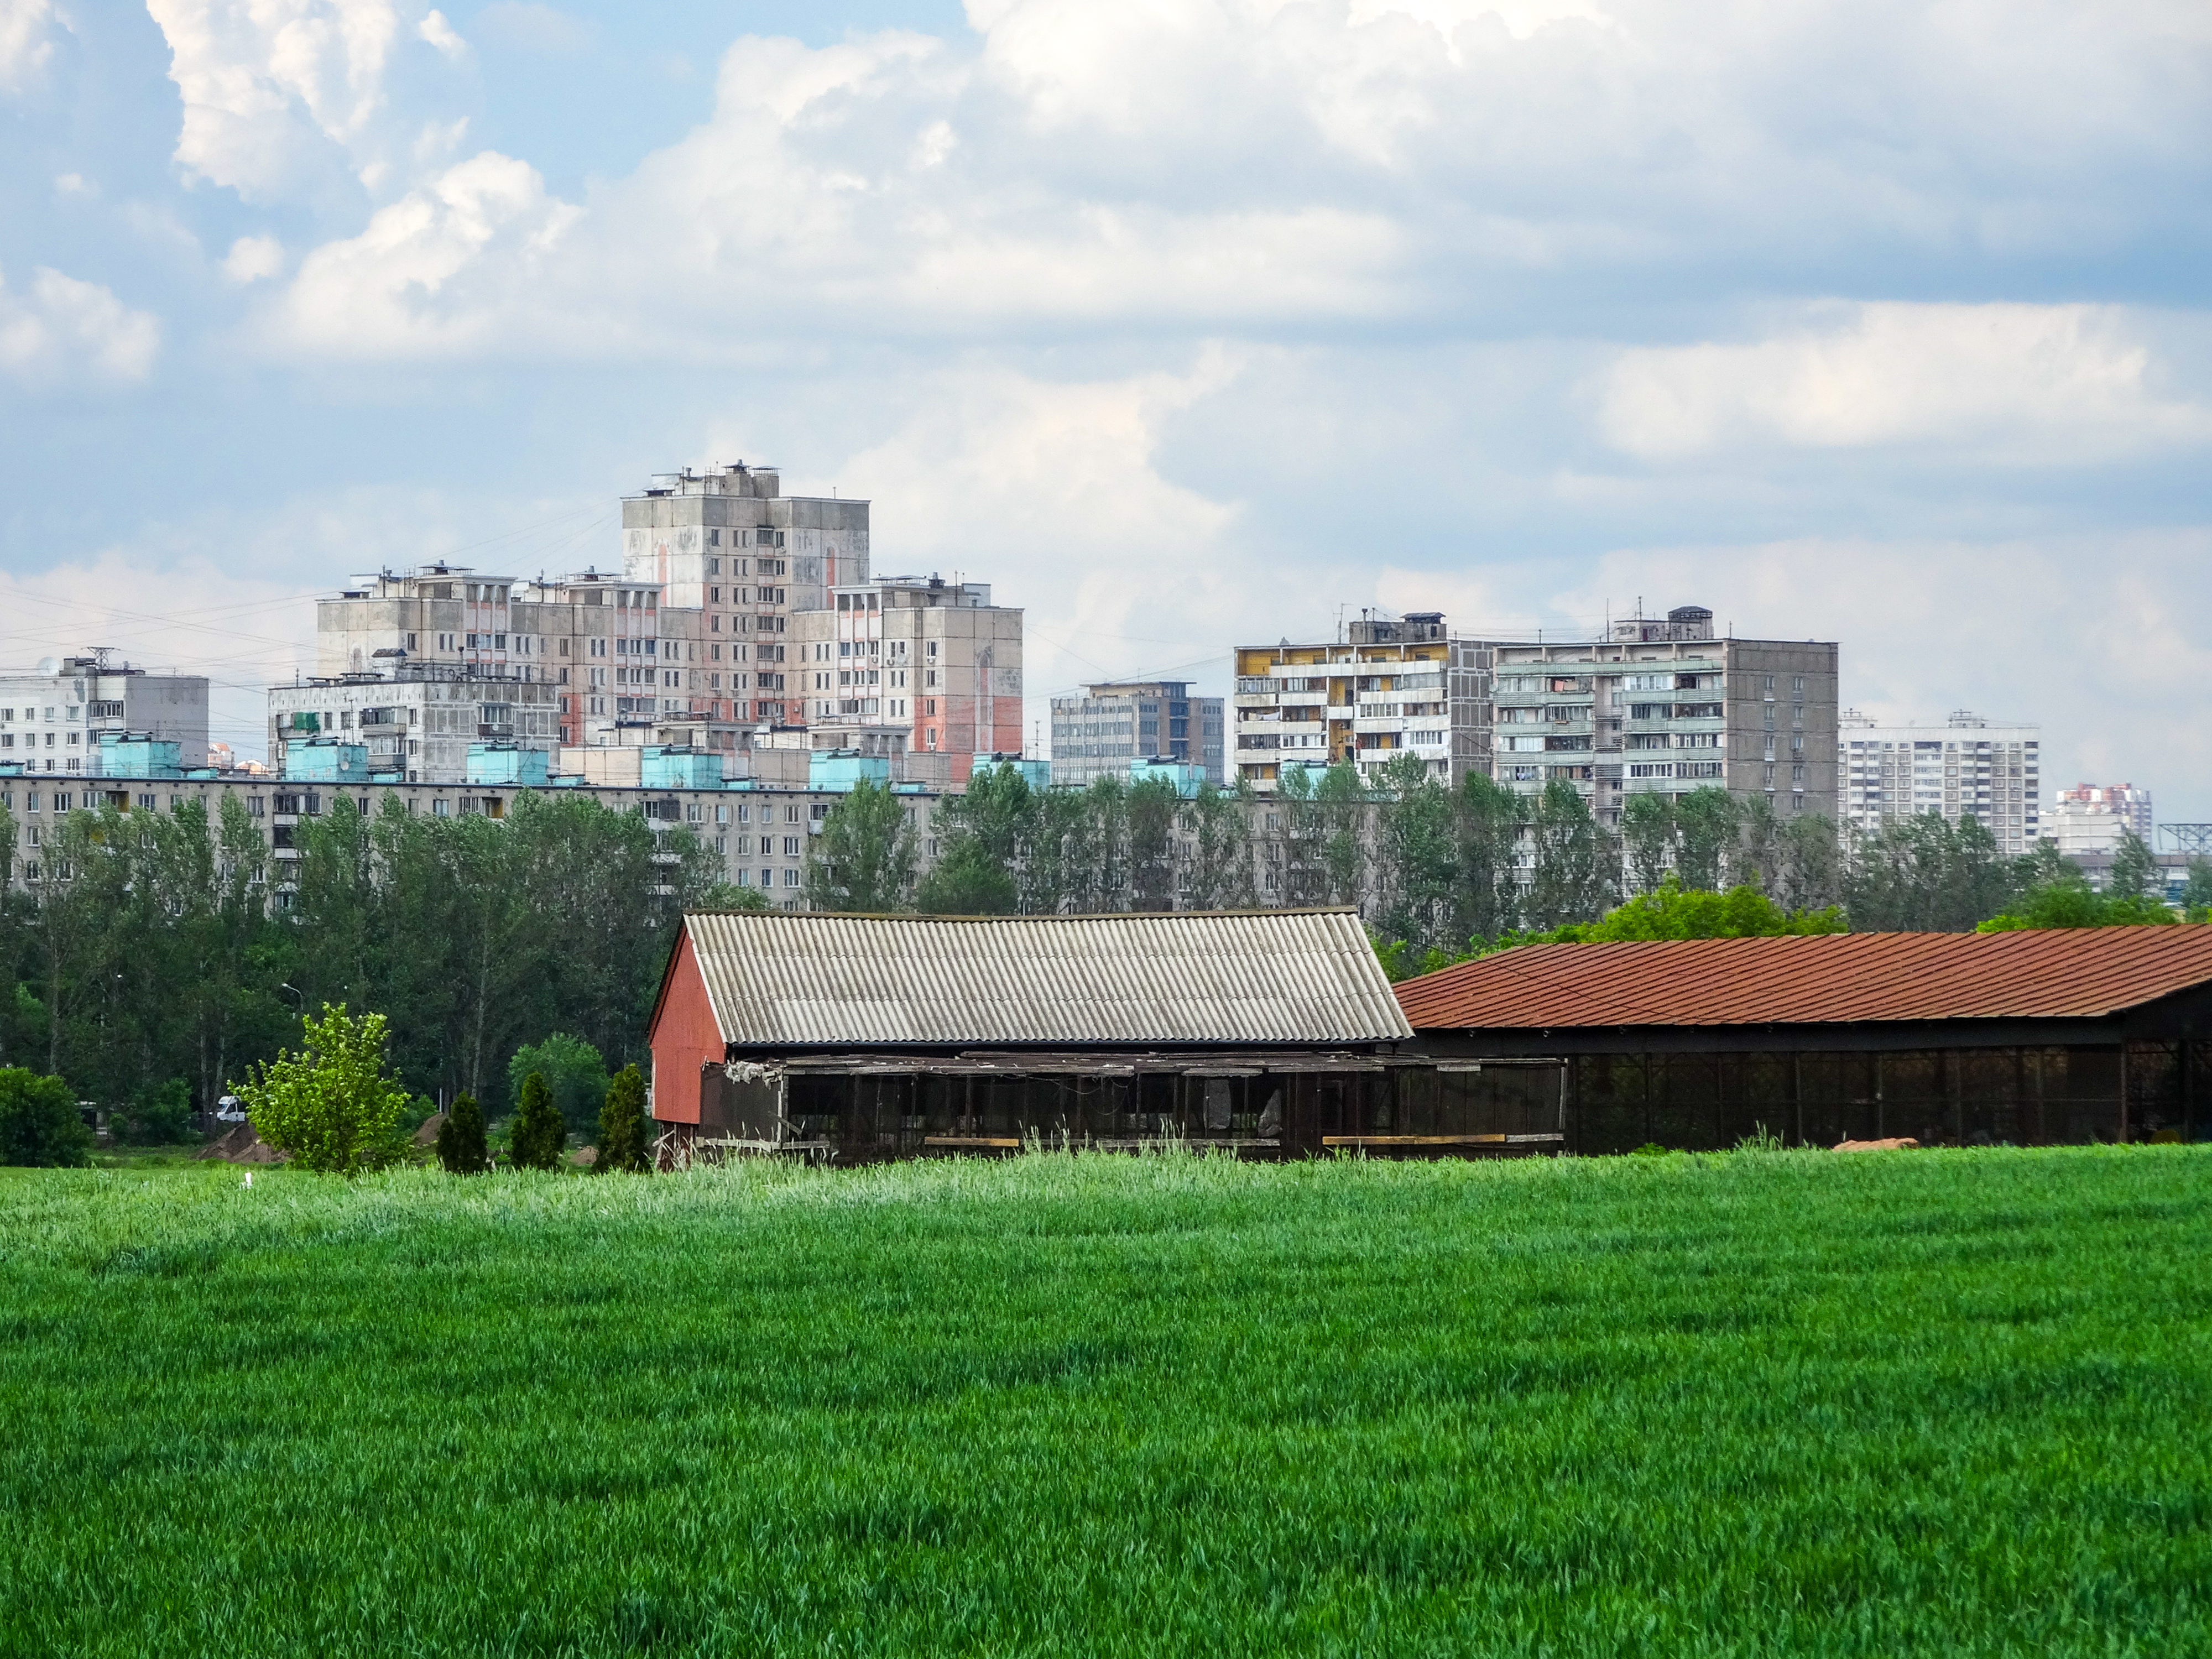
field, houses, grass, timiryazev agricultural academy, sky, clouds, moscow, russia, plattenbau, commieblocks, daytime, cloud, neighbourhood, tower block, urban area, land lot, residential area, farm, city, metropolitan area, real estate, town, building, roof, rural area, plain, agriculture, suburb, urban design, apartment, condominium, metropolis, paddy field, cityscape, human settlement, skyline, grass family, groundcover, cumulus, village, home, plantation, downtown, mixed use, pasture, meadow, meteorological phenomenon, lawn, prairie, crop